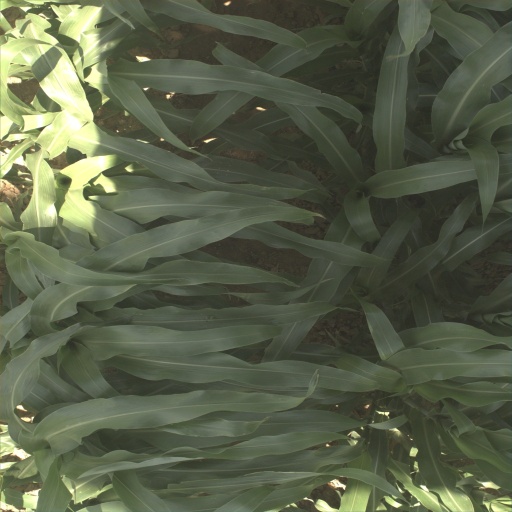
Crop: sorghum